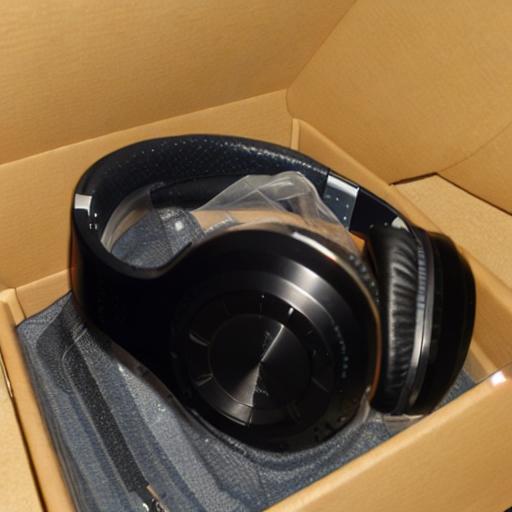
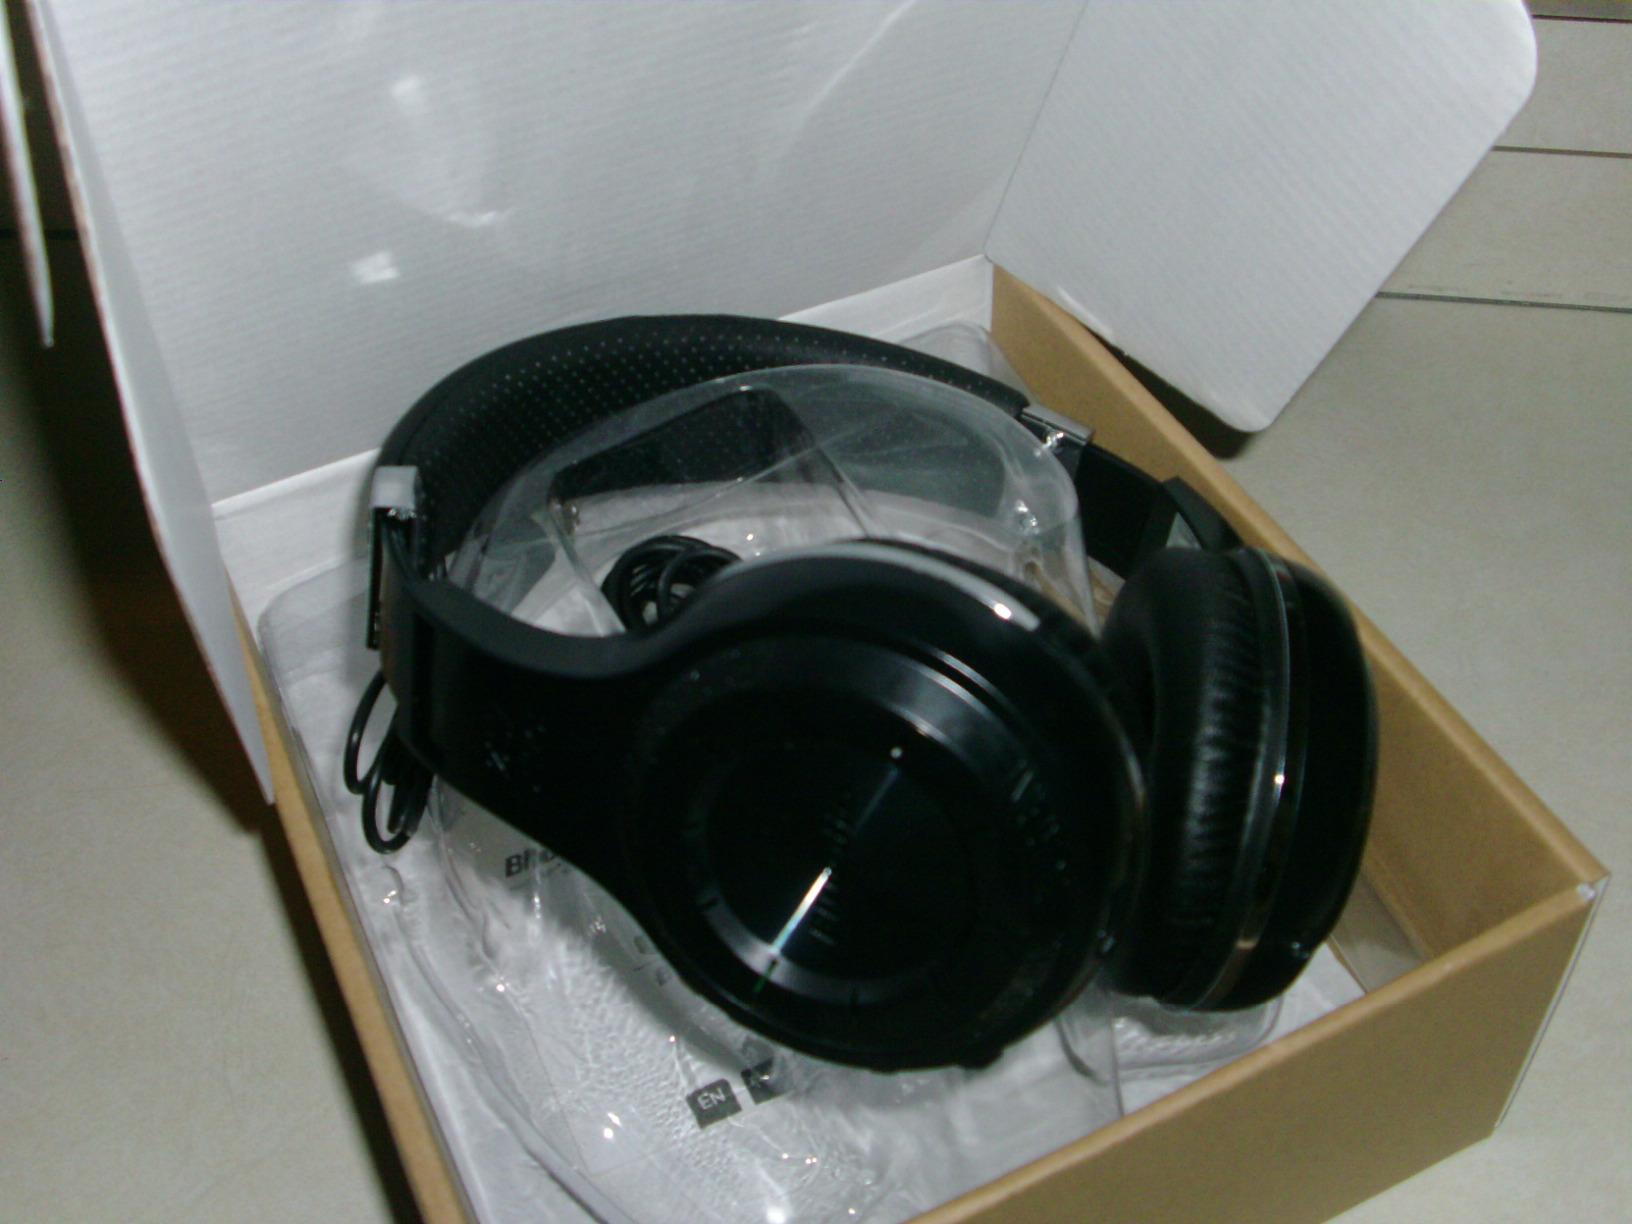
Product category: headphones
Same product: no